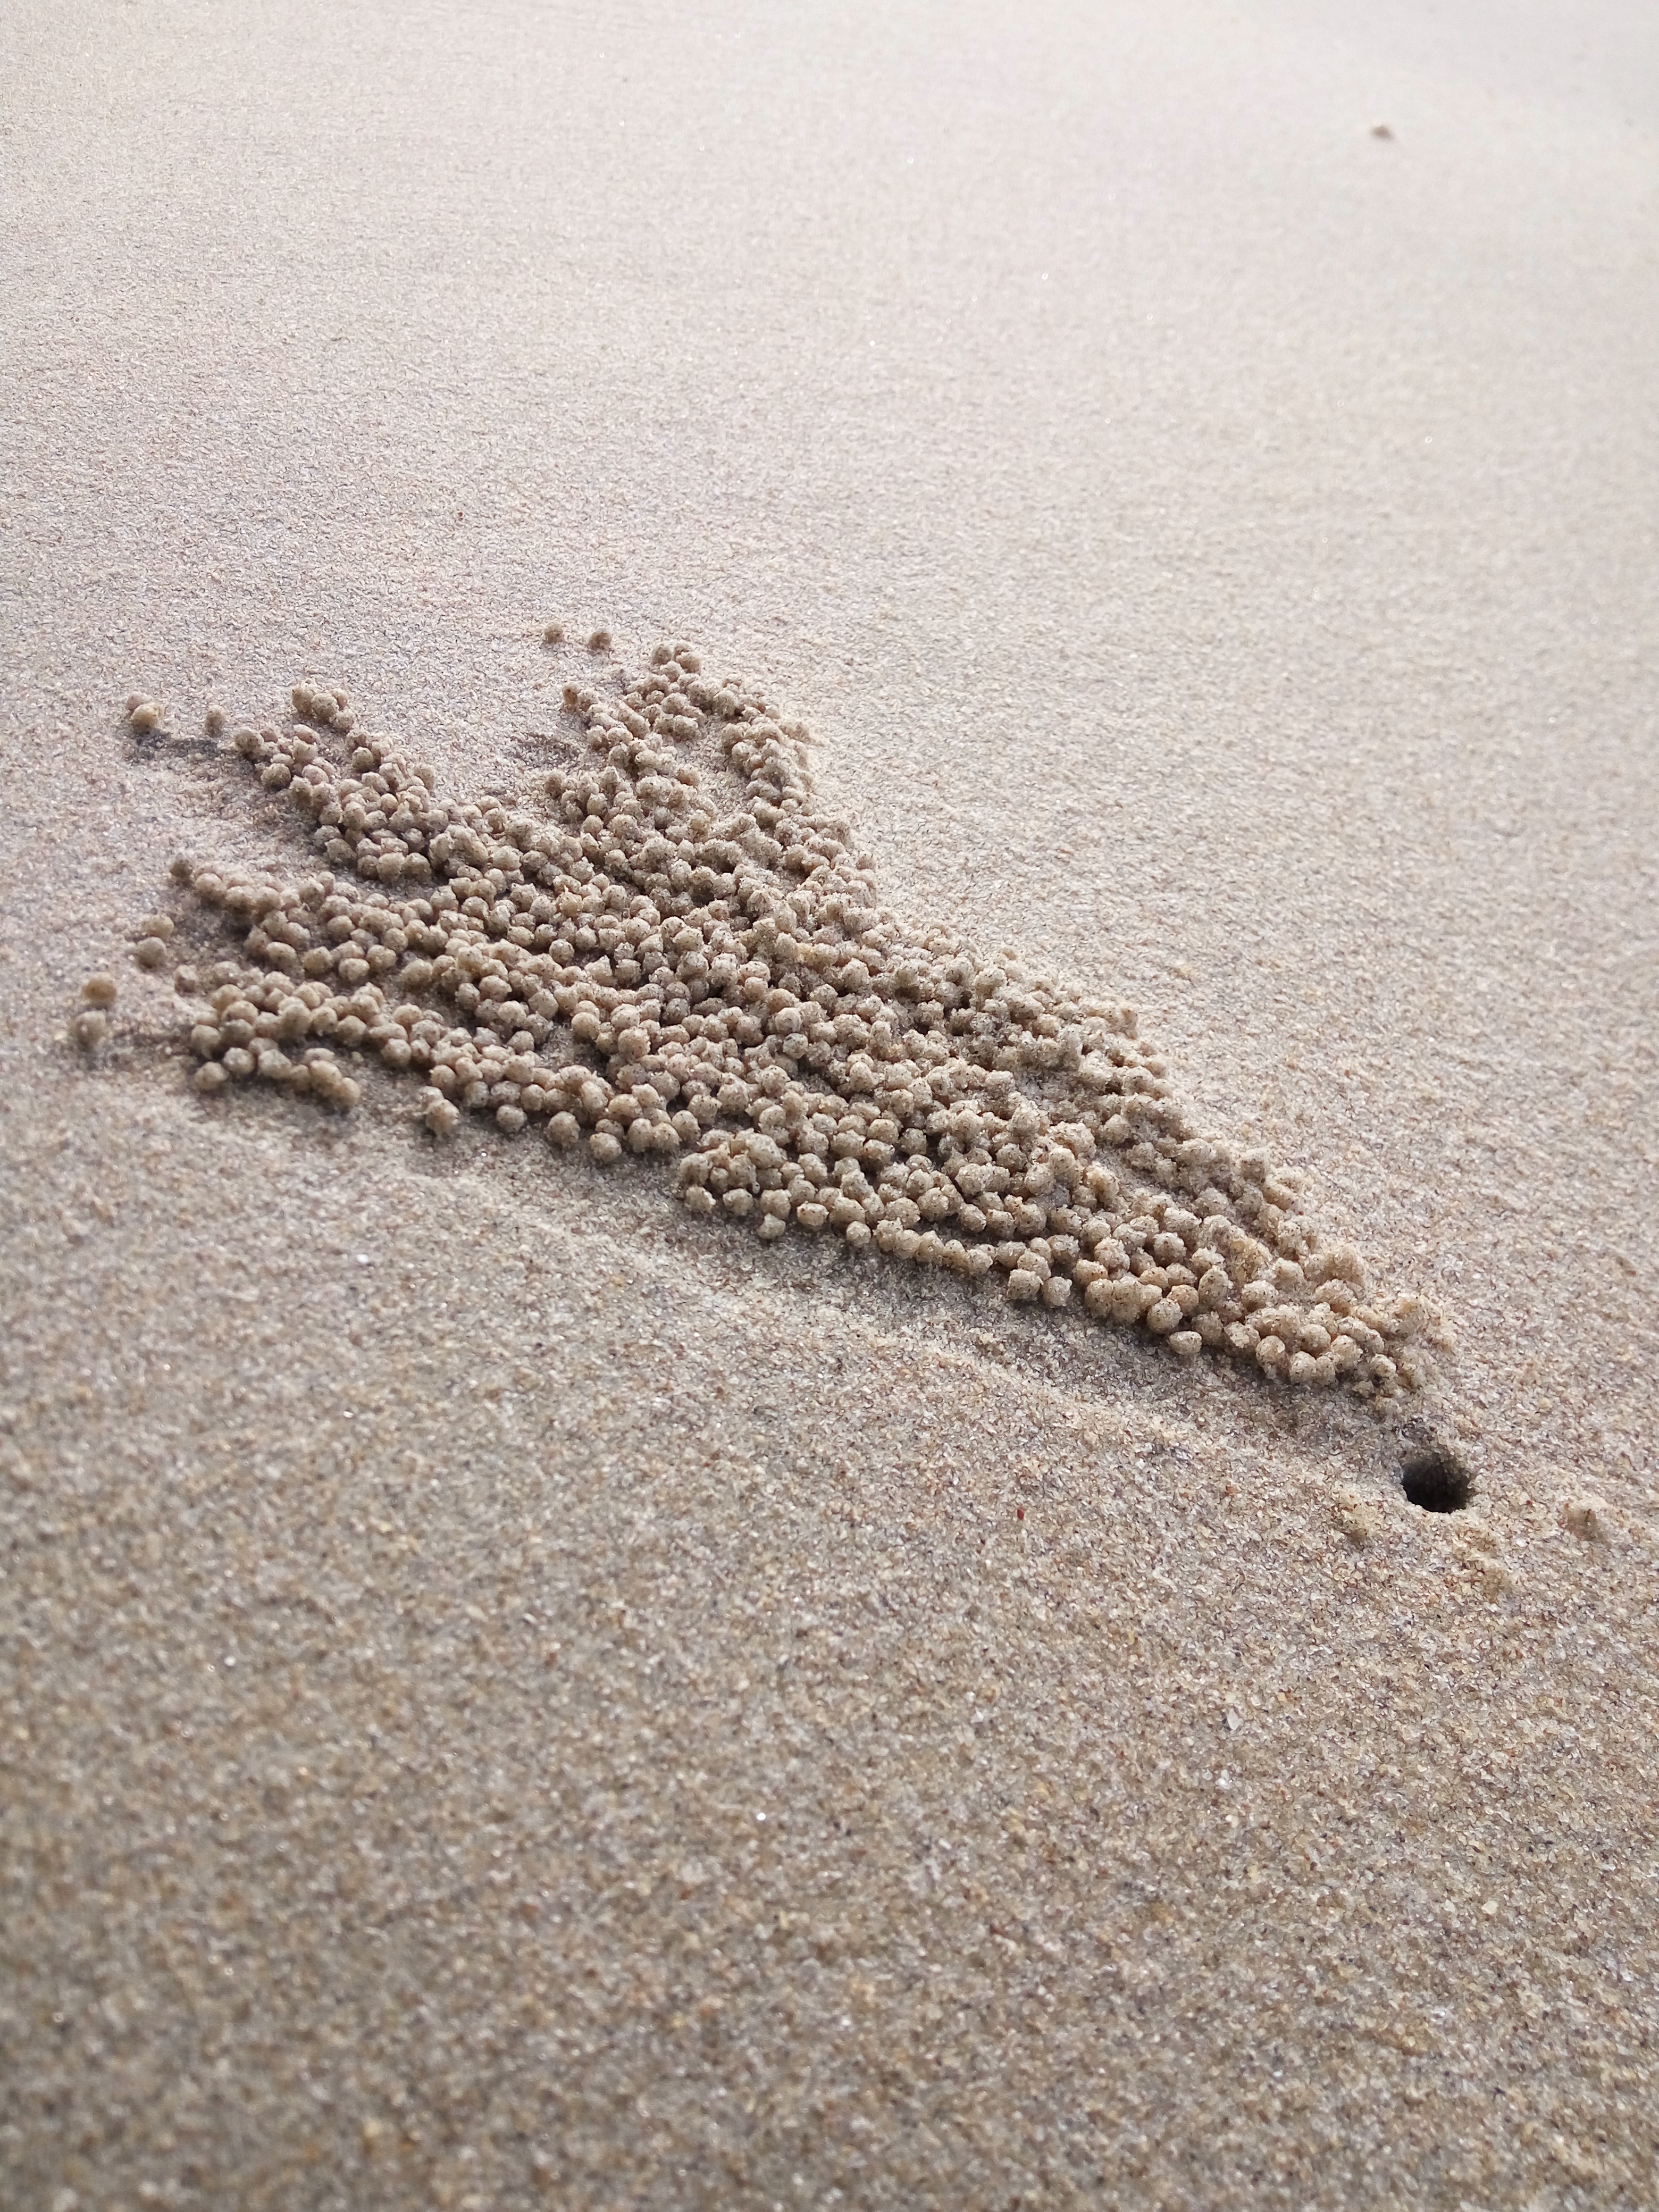
sea, sand, wood, material, grass family